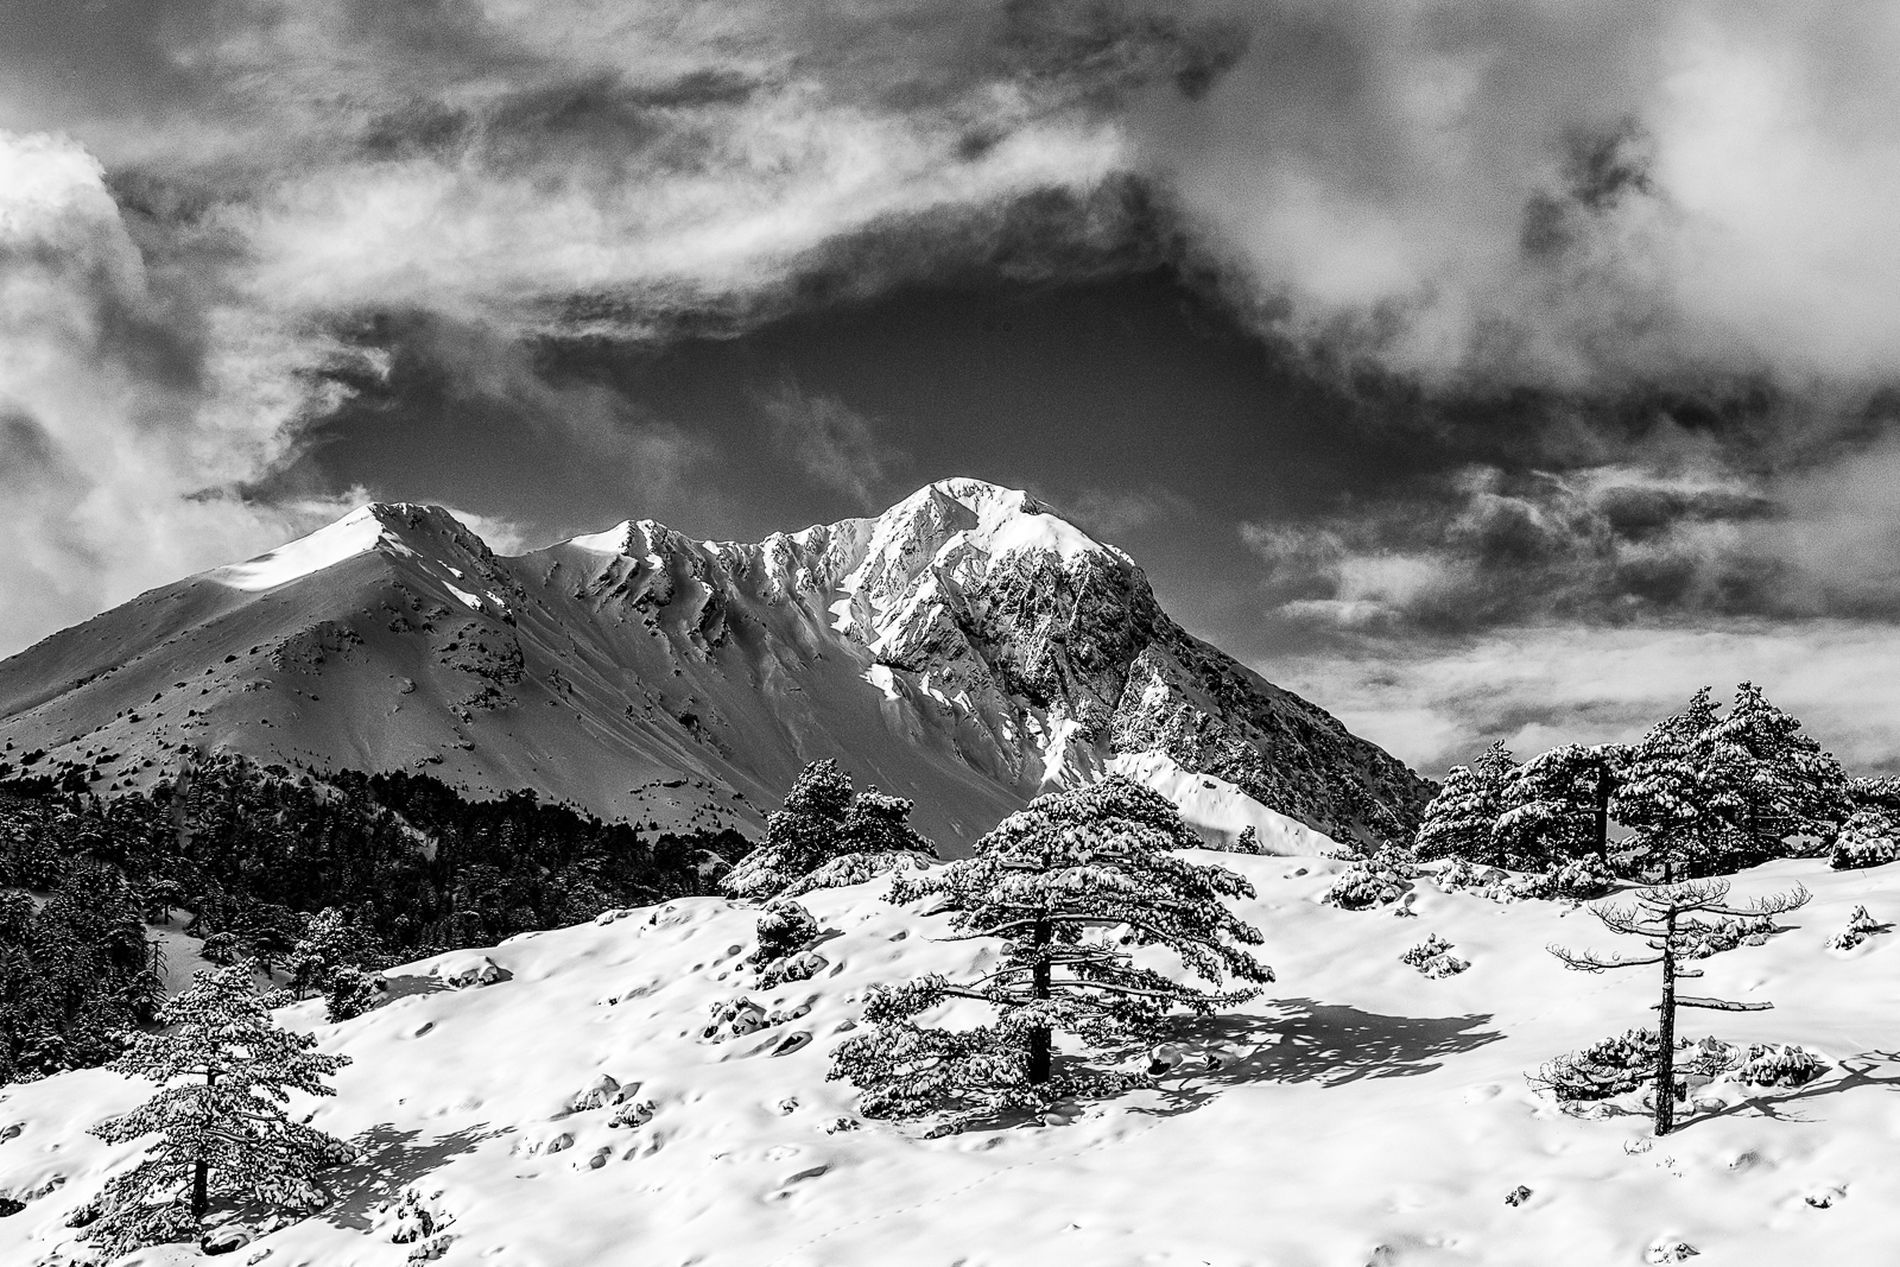
Snow-Covered Mountain Landscape
A mountain range is covered with snow, and the trees are frozen and have some ice on their leaves under a cloudy sky
A medium shot taken at a high angle in black and white mode of a mountain range covered with snow, and the trees are frozen and have some ice on their leaves under a cloudy sky. The monochrome black, white, and grey shades enhance the cold mood. and frozen feelings. The atmosphere is dramatic, serene, and mysterious.
Labels: Mountain, Mountain Range, Nature, Outdoors, Peak, Plant, Tree, Fir, Ice, Weather, Snow, Scenery, Glacier, Slope, Landscape, Winter, Sky, Frozen Tree, Frozen Trees
Camera: Canon Canon EOS 6D
Lens: EF24-105mm f/4L IS USM, Canon EF 24-105mm f/4L IS
Aperture: F11
Exposure: 1/1000 sec
ISO: 320
Focal length: 55.0 mm